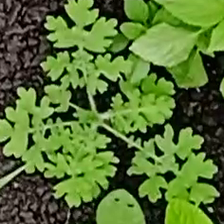
Weed species: Gajar_gavat_(Parthenium hysterophorus)